Pain Hustlers

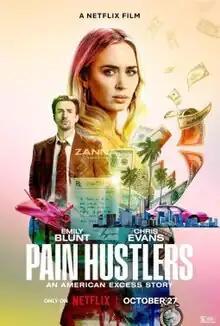
Official release poster

Pain Hustlers is a 2023 American black comedy crime film co-produced and directed by David Yates from a screenplay by Wells Tower, based on the 2022 book of the same name by Evan Hughes. The film is loosely based on the activities of the real world company Insys Therapeutics and their role in the US opioid crisis. The film stars Emily Blunt, Chris Evans, Andy García, Catherine O'Hara, Jay Duplass, Brian d'Arcy James, and Chloe Coleman. Its plot centers on a high school dropout who lands a job with a failing pharmaceutical company in Central Florida, where she soon finds herself at the center of a criminal conspiracy.